Blood brother

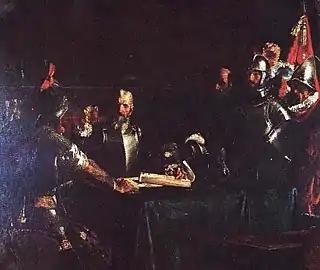
"The Blood Compact", a romanticized painting of the "Sandugo" blood compact ritual between the Spanish explorer Miguel López de Legazpi and Datu Sikatuna of Bohol, Philippines; by Juan Luna (1886)

In the Philippines, blood compacts ("sandugo" or "sanduguan", literally "one blood") were ancient rituals that were intended to seal a friendship or treaty or to validate an agreement. They were described in the records of the early Spanish and Portuguese explorers to the islands. The most well-known version of the ritual from the Visayan people involves mixing a drop of blood from both parties into a single cup of wine that is then drunk. Other versions also exist, like in Palawan which describes a ritual involving making a cut on the chest and then daubing the blood on the tongue and forehead.